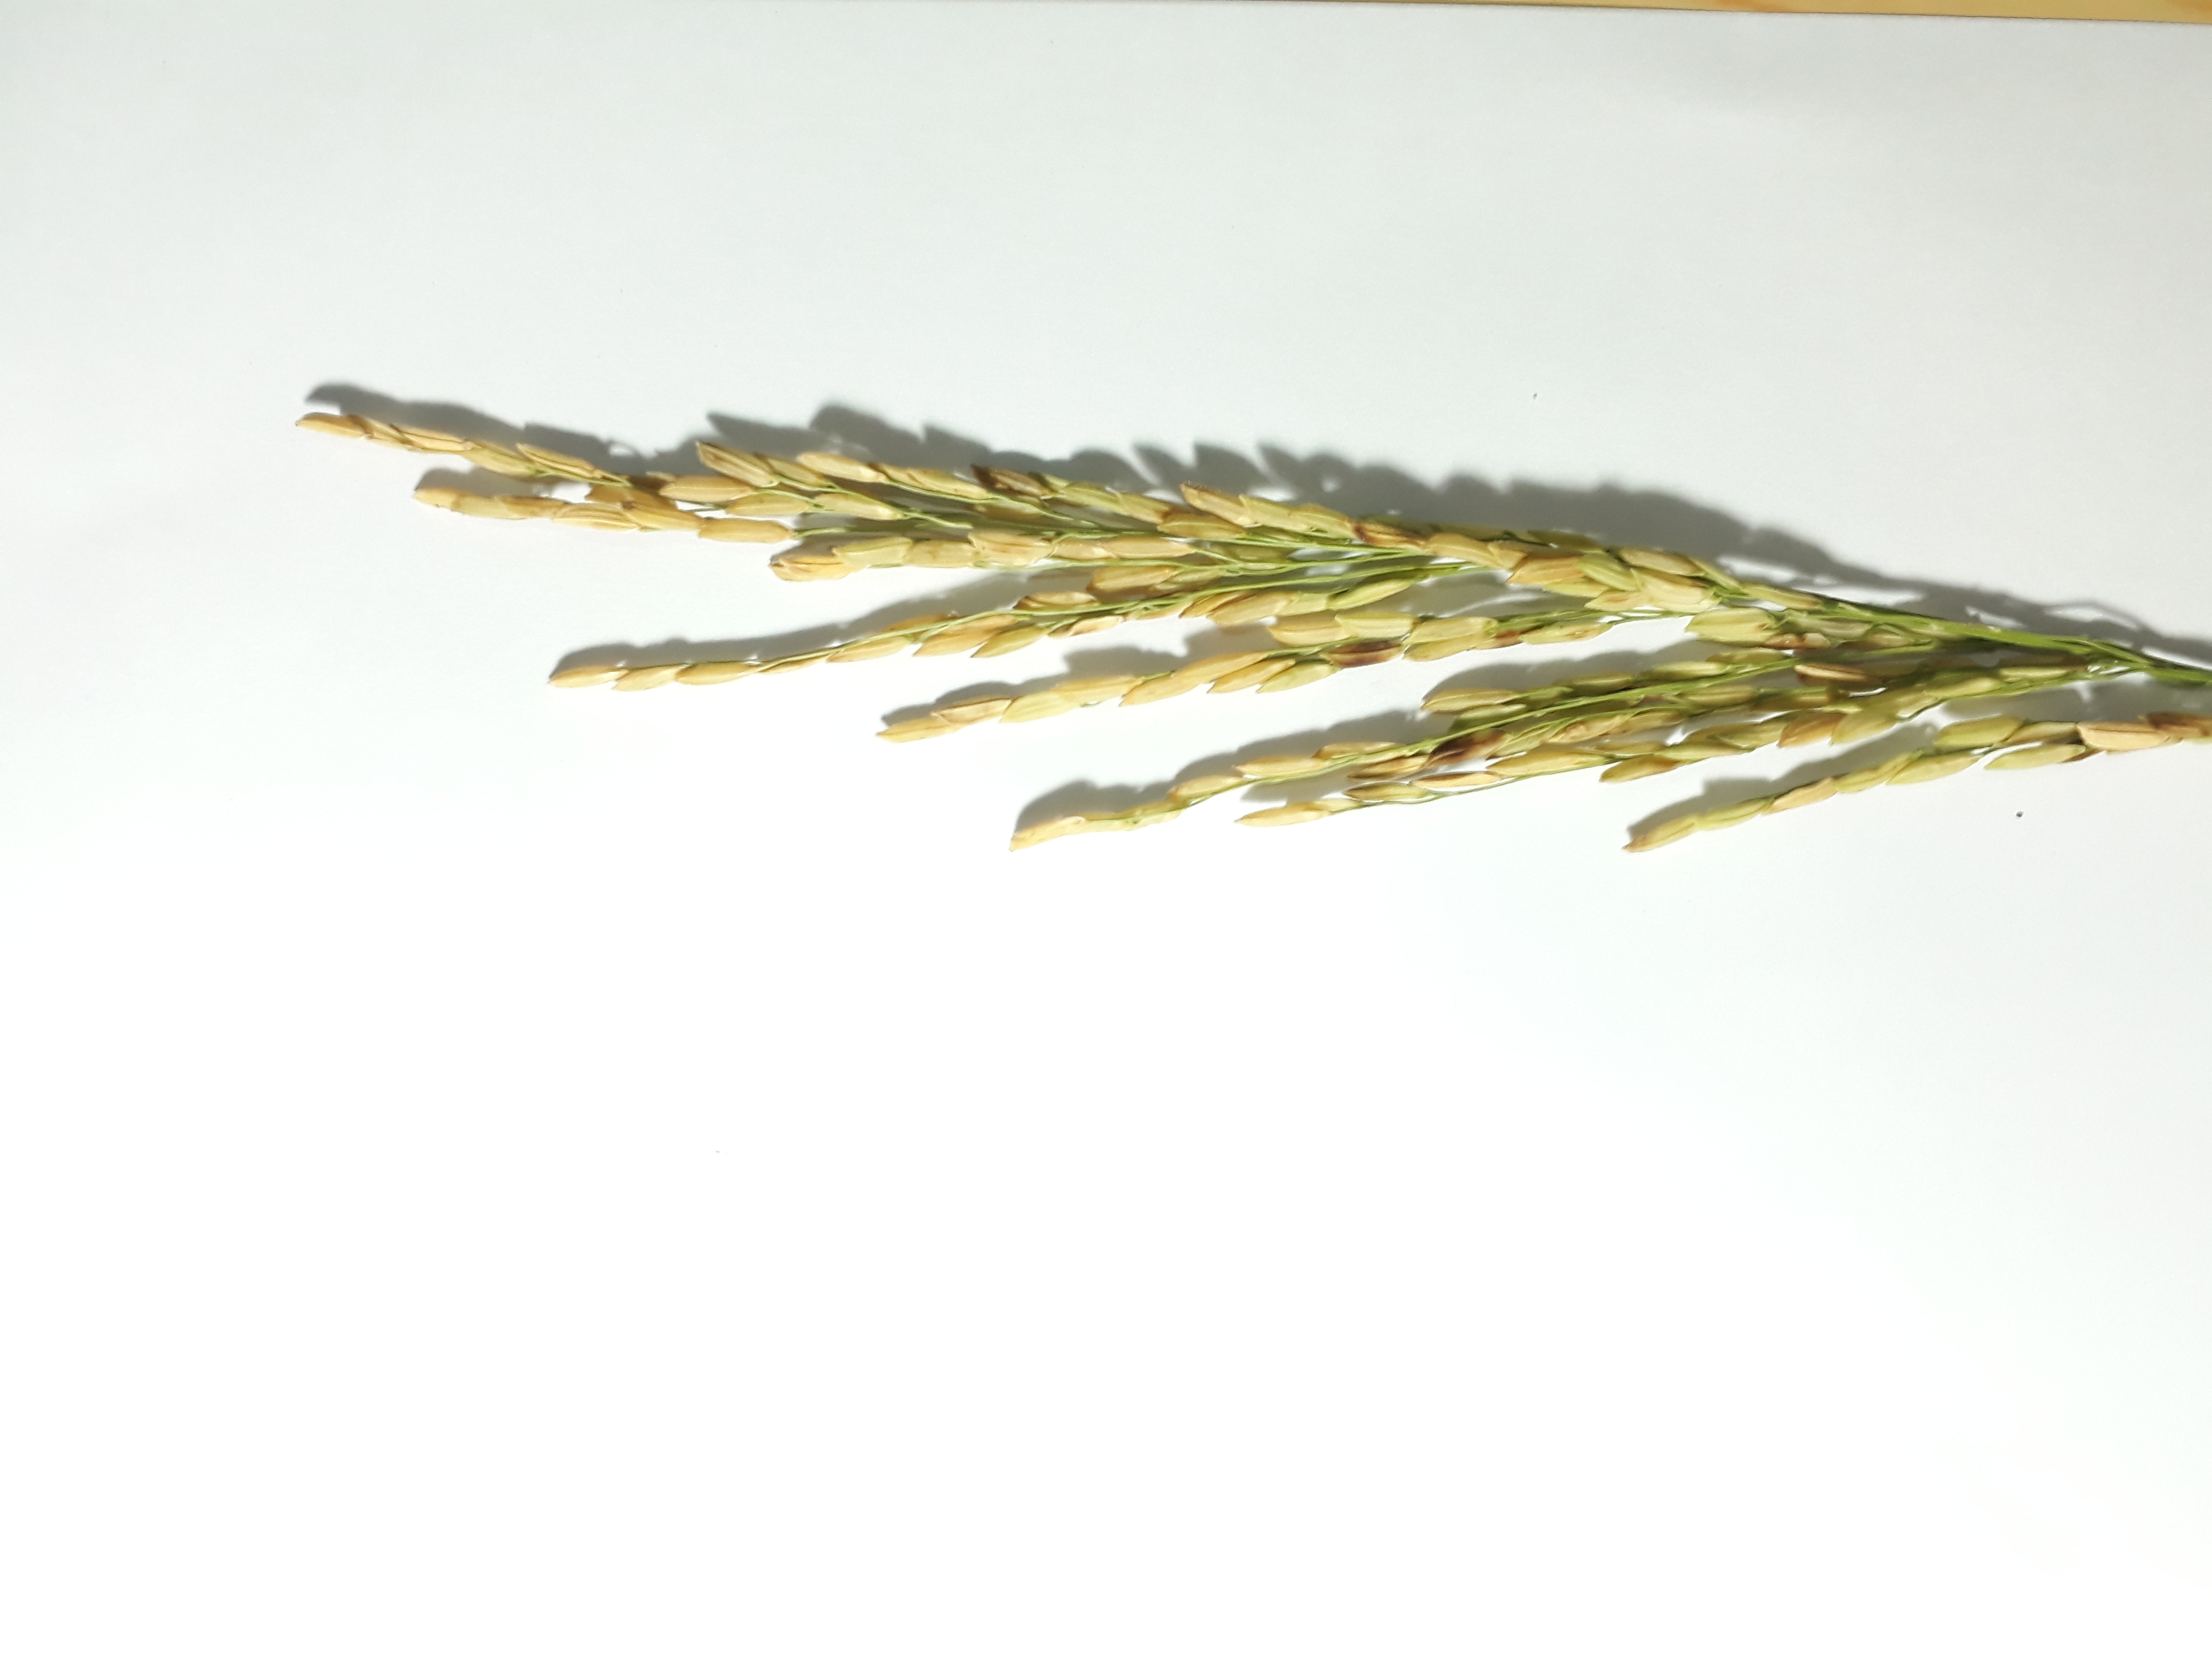
Label: Healthy